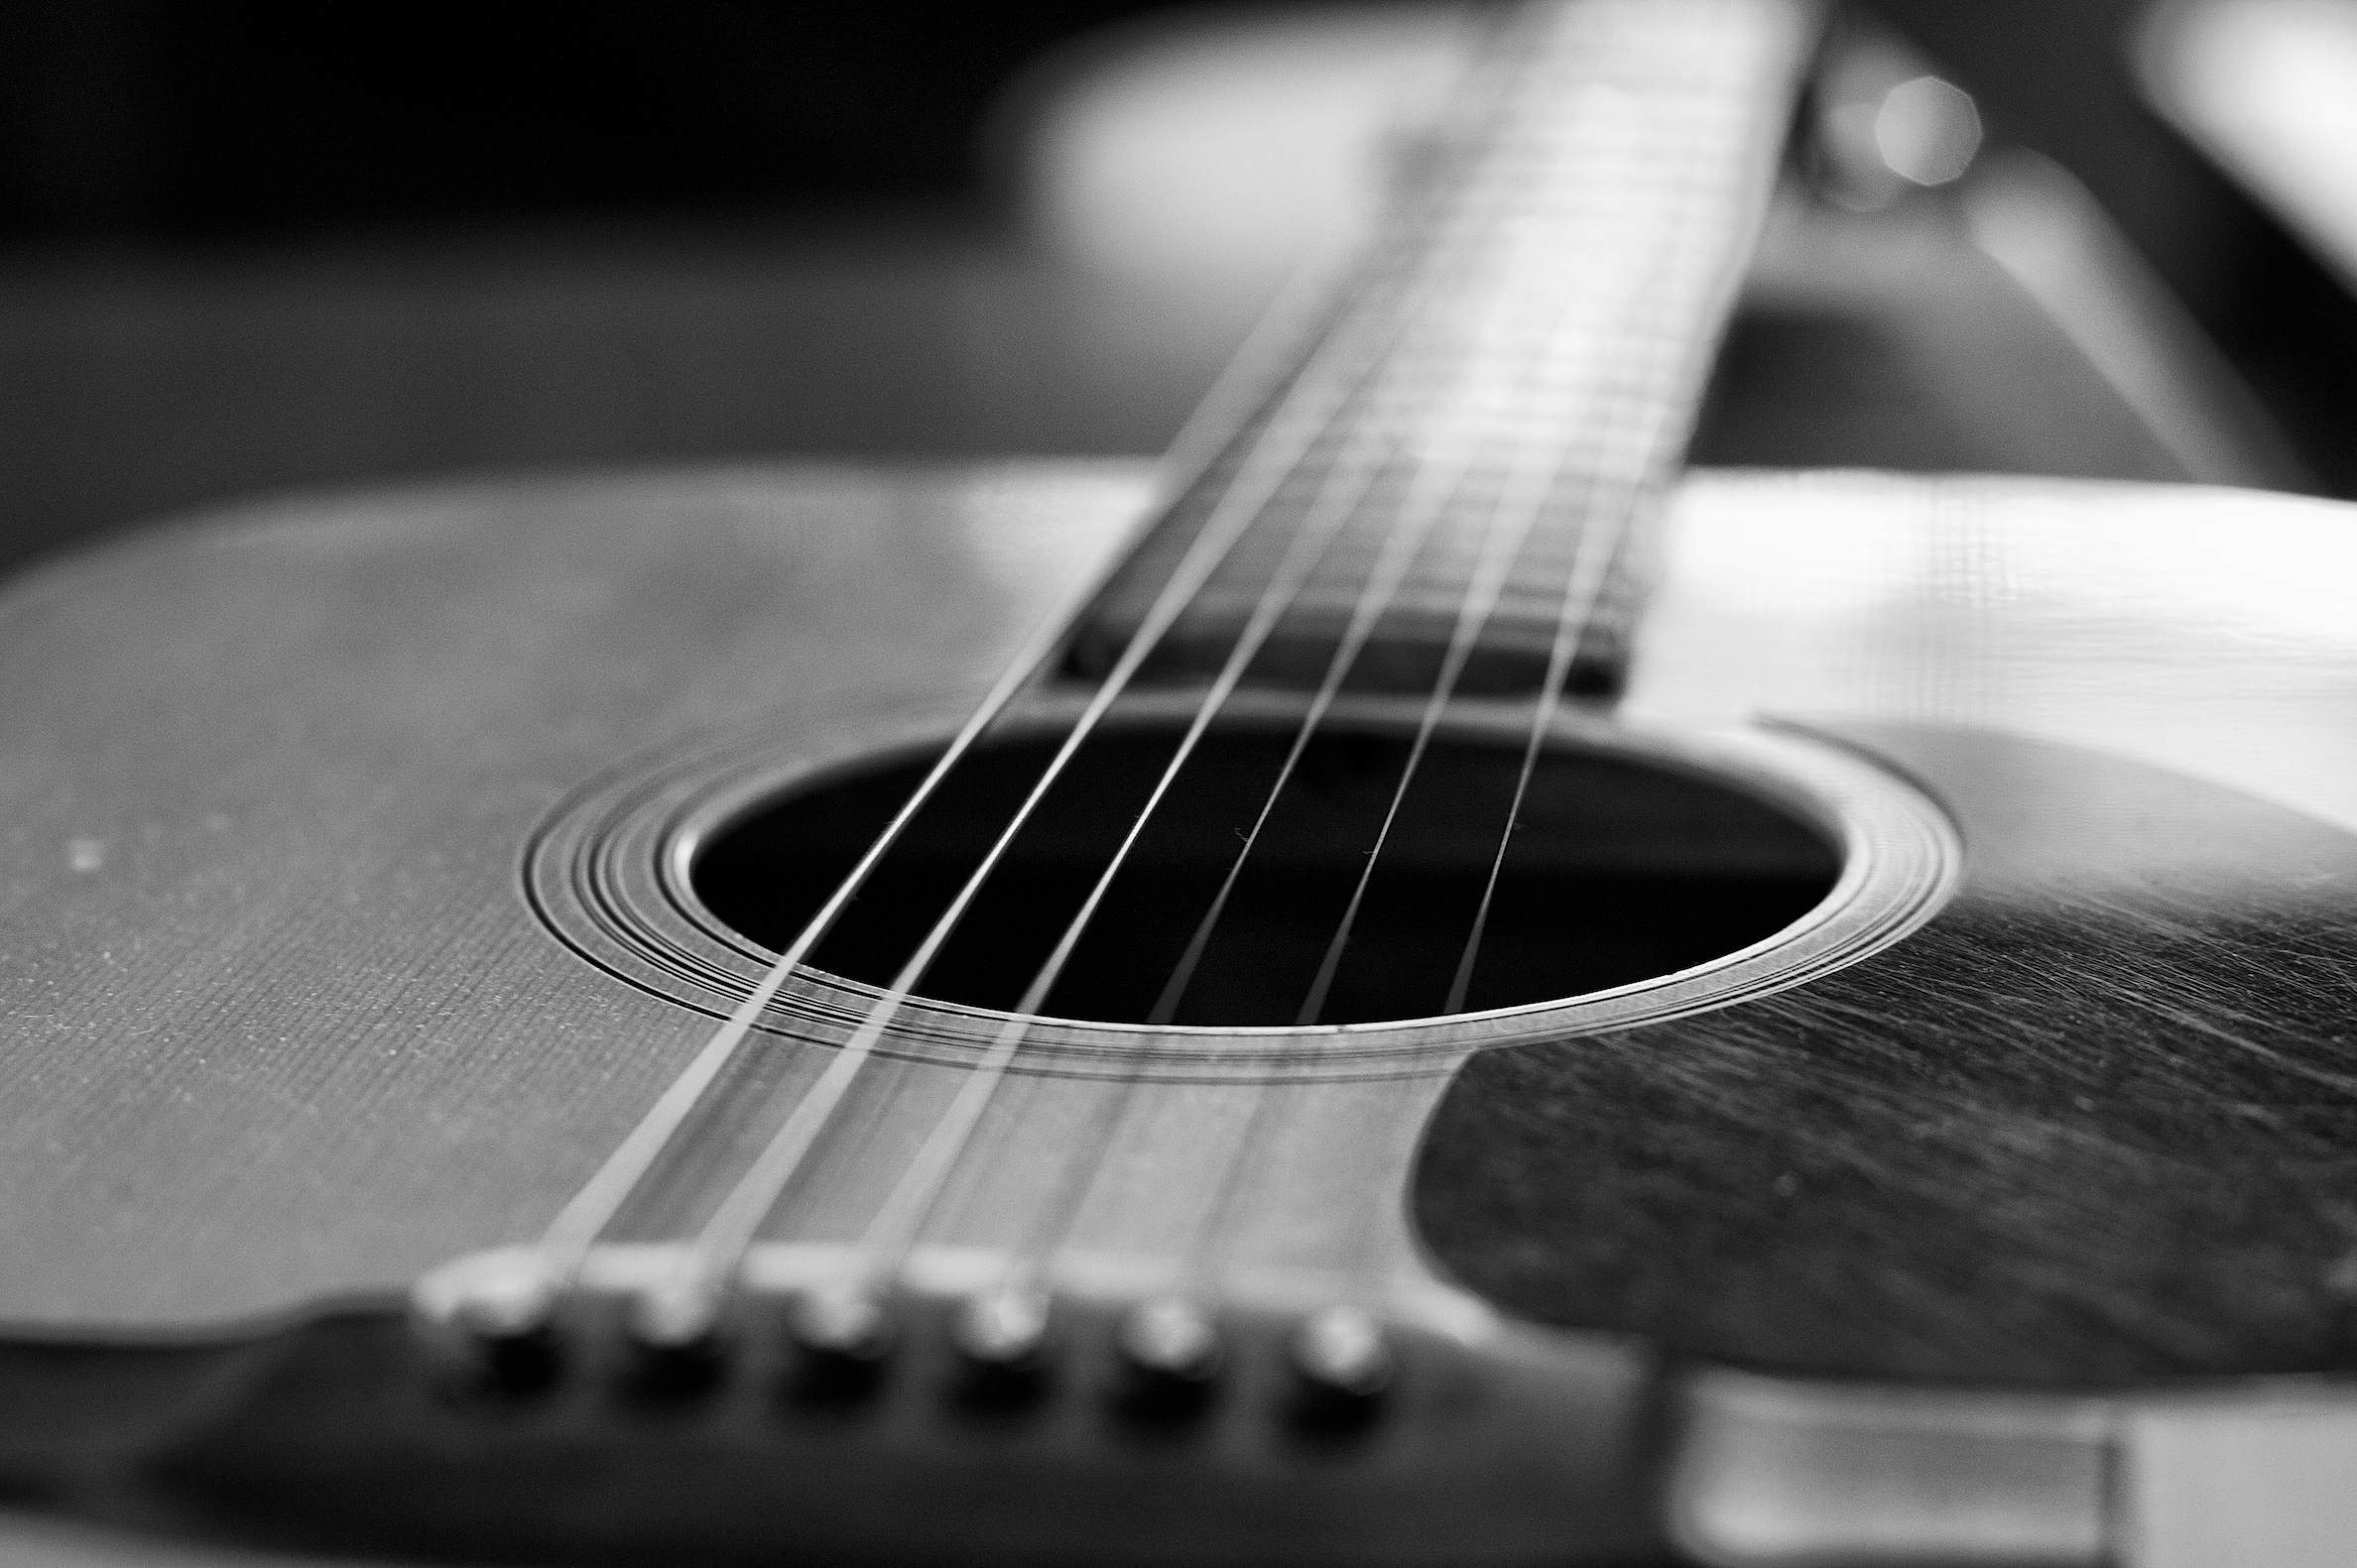
guitar, black, white, black and white, acoustic guitar, slide guitar, musical instrument, photography, plucked string instruments, monochrome photography, string instrument, close up, monochrome, bass guitar, guitarist, musical keyboard, hand